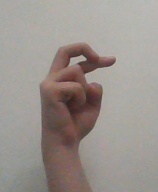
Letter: zay